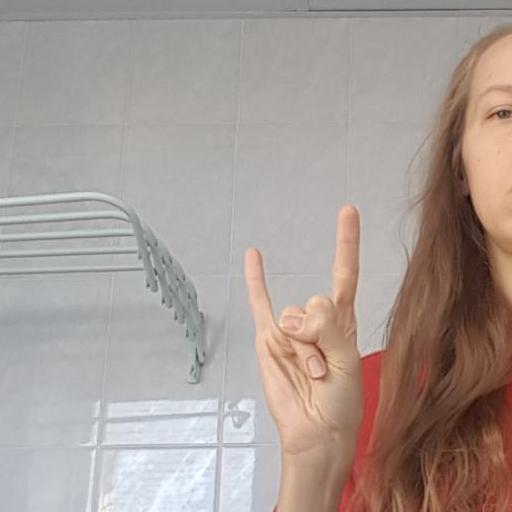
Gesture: rock